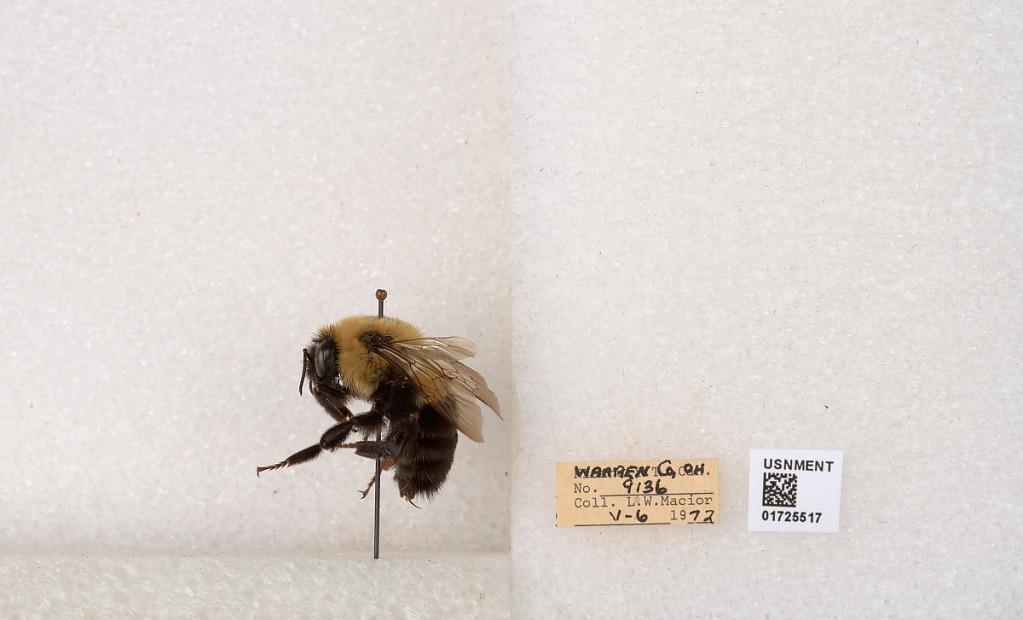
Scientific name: Bombus impatiens Cresson
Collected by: L. Macior
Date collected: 1972-5-6
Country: United States
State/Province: Ohio
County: Warren
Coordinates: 39.4276, -84.1668